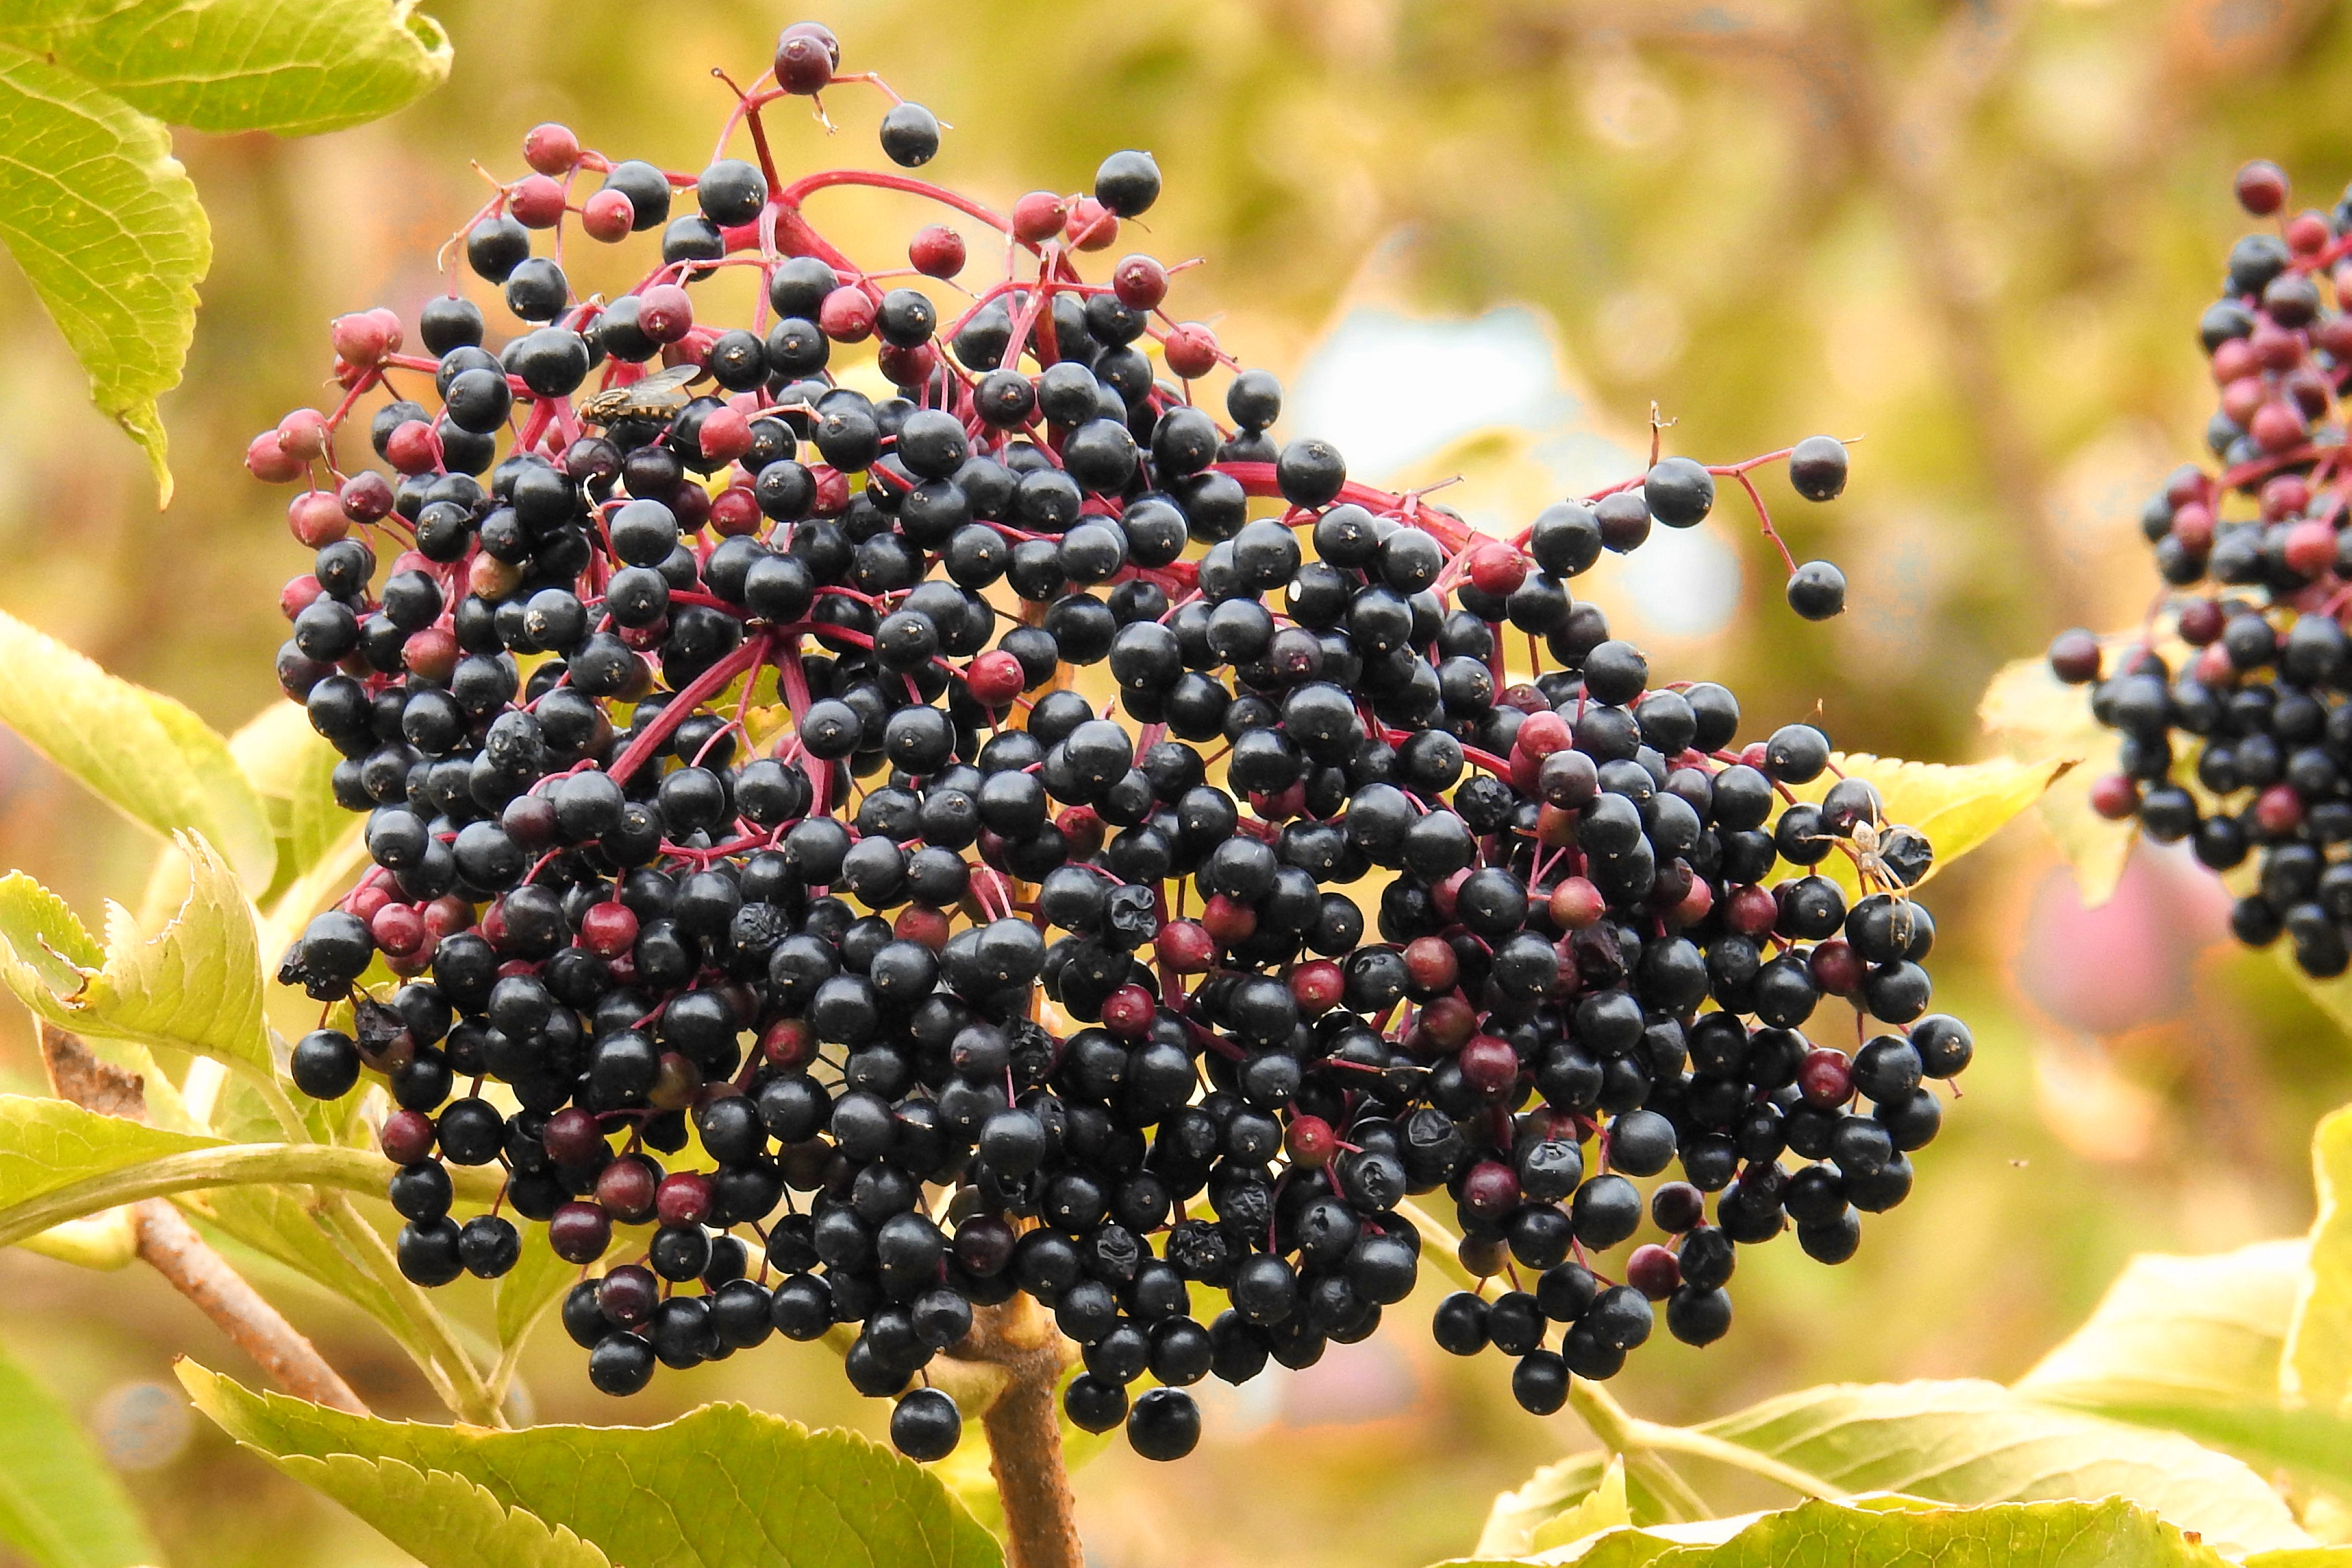
plant, fruit, berry, flower, bush, food, produce, blackberry, elder, shrub, flowering plant, elderberry, black elderberry, elderberries, land plant, frutti di bosco, zante currant, boysenberry